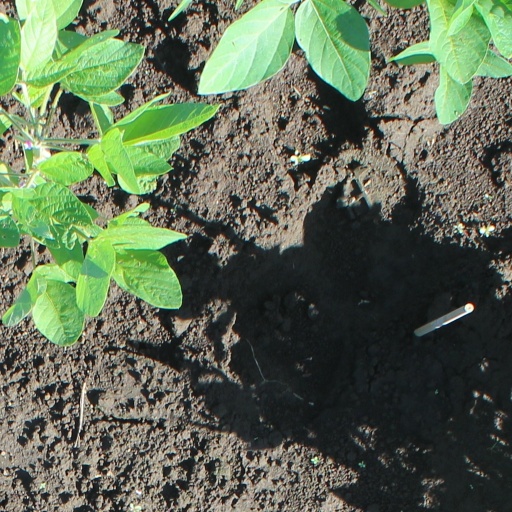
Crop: soybean